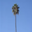
Label: palm_tree